Andrew Oliver

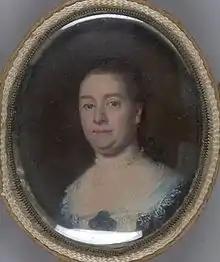
Mrs. Andrew Oliver (Mary Sanford) (1713–1773)

He was commissioned lieutenant governor of the colony when his brother-in-law Thomas Hutchinson became governor in 1771. Letters that he and Hutchinson had written in the late 1760s during the protests surrounding the Townshend Acts were published in 1773 and ignited a storm of protest against both men. The business took a serious toll on Oliver's health, which suffered further after his wife had died.